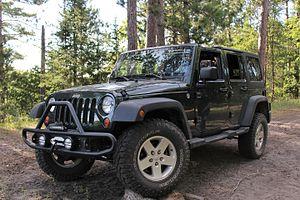
C'est une photo d'un 2011 Jeep Wrangler en vert foncé. Sa roue avant gauche est montée sur des tas de bois. La photo est prise dans la forêt près de Black River on Fireline Road à Onaway, dans le Michigan. Les corrections d'image incluent: l'ajustement de niveau, la correction de la couleur et le recadrage et la rotation mineurs. Русский: Это картина темно-зеленого Jeep Wrangler 2011 года. Его переднее левое колесо опирается на несколько стеков дерева. Картина берется в лесу возле Черной реки на Fireline Road в Onaway, Мичиган. Коррекция изображения включает в себя: регулировку уровня, коррекцию цвета и незначительные обрезки и вращение.